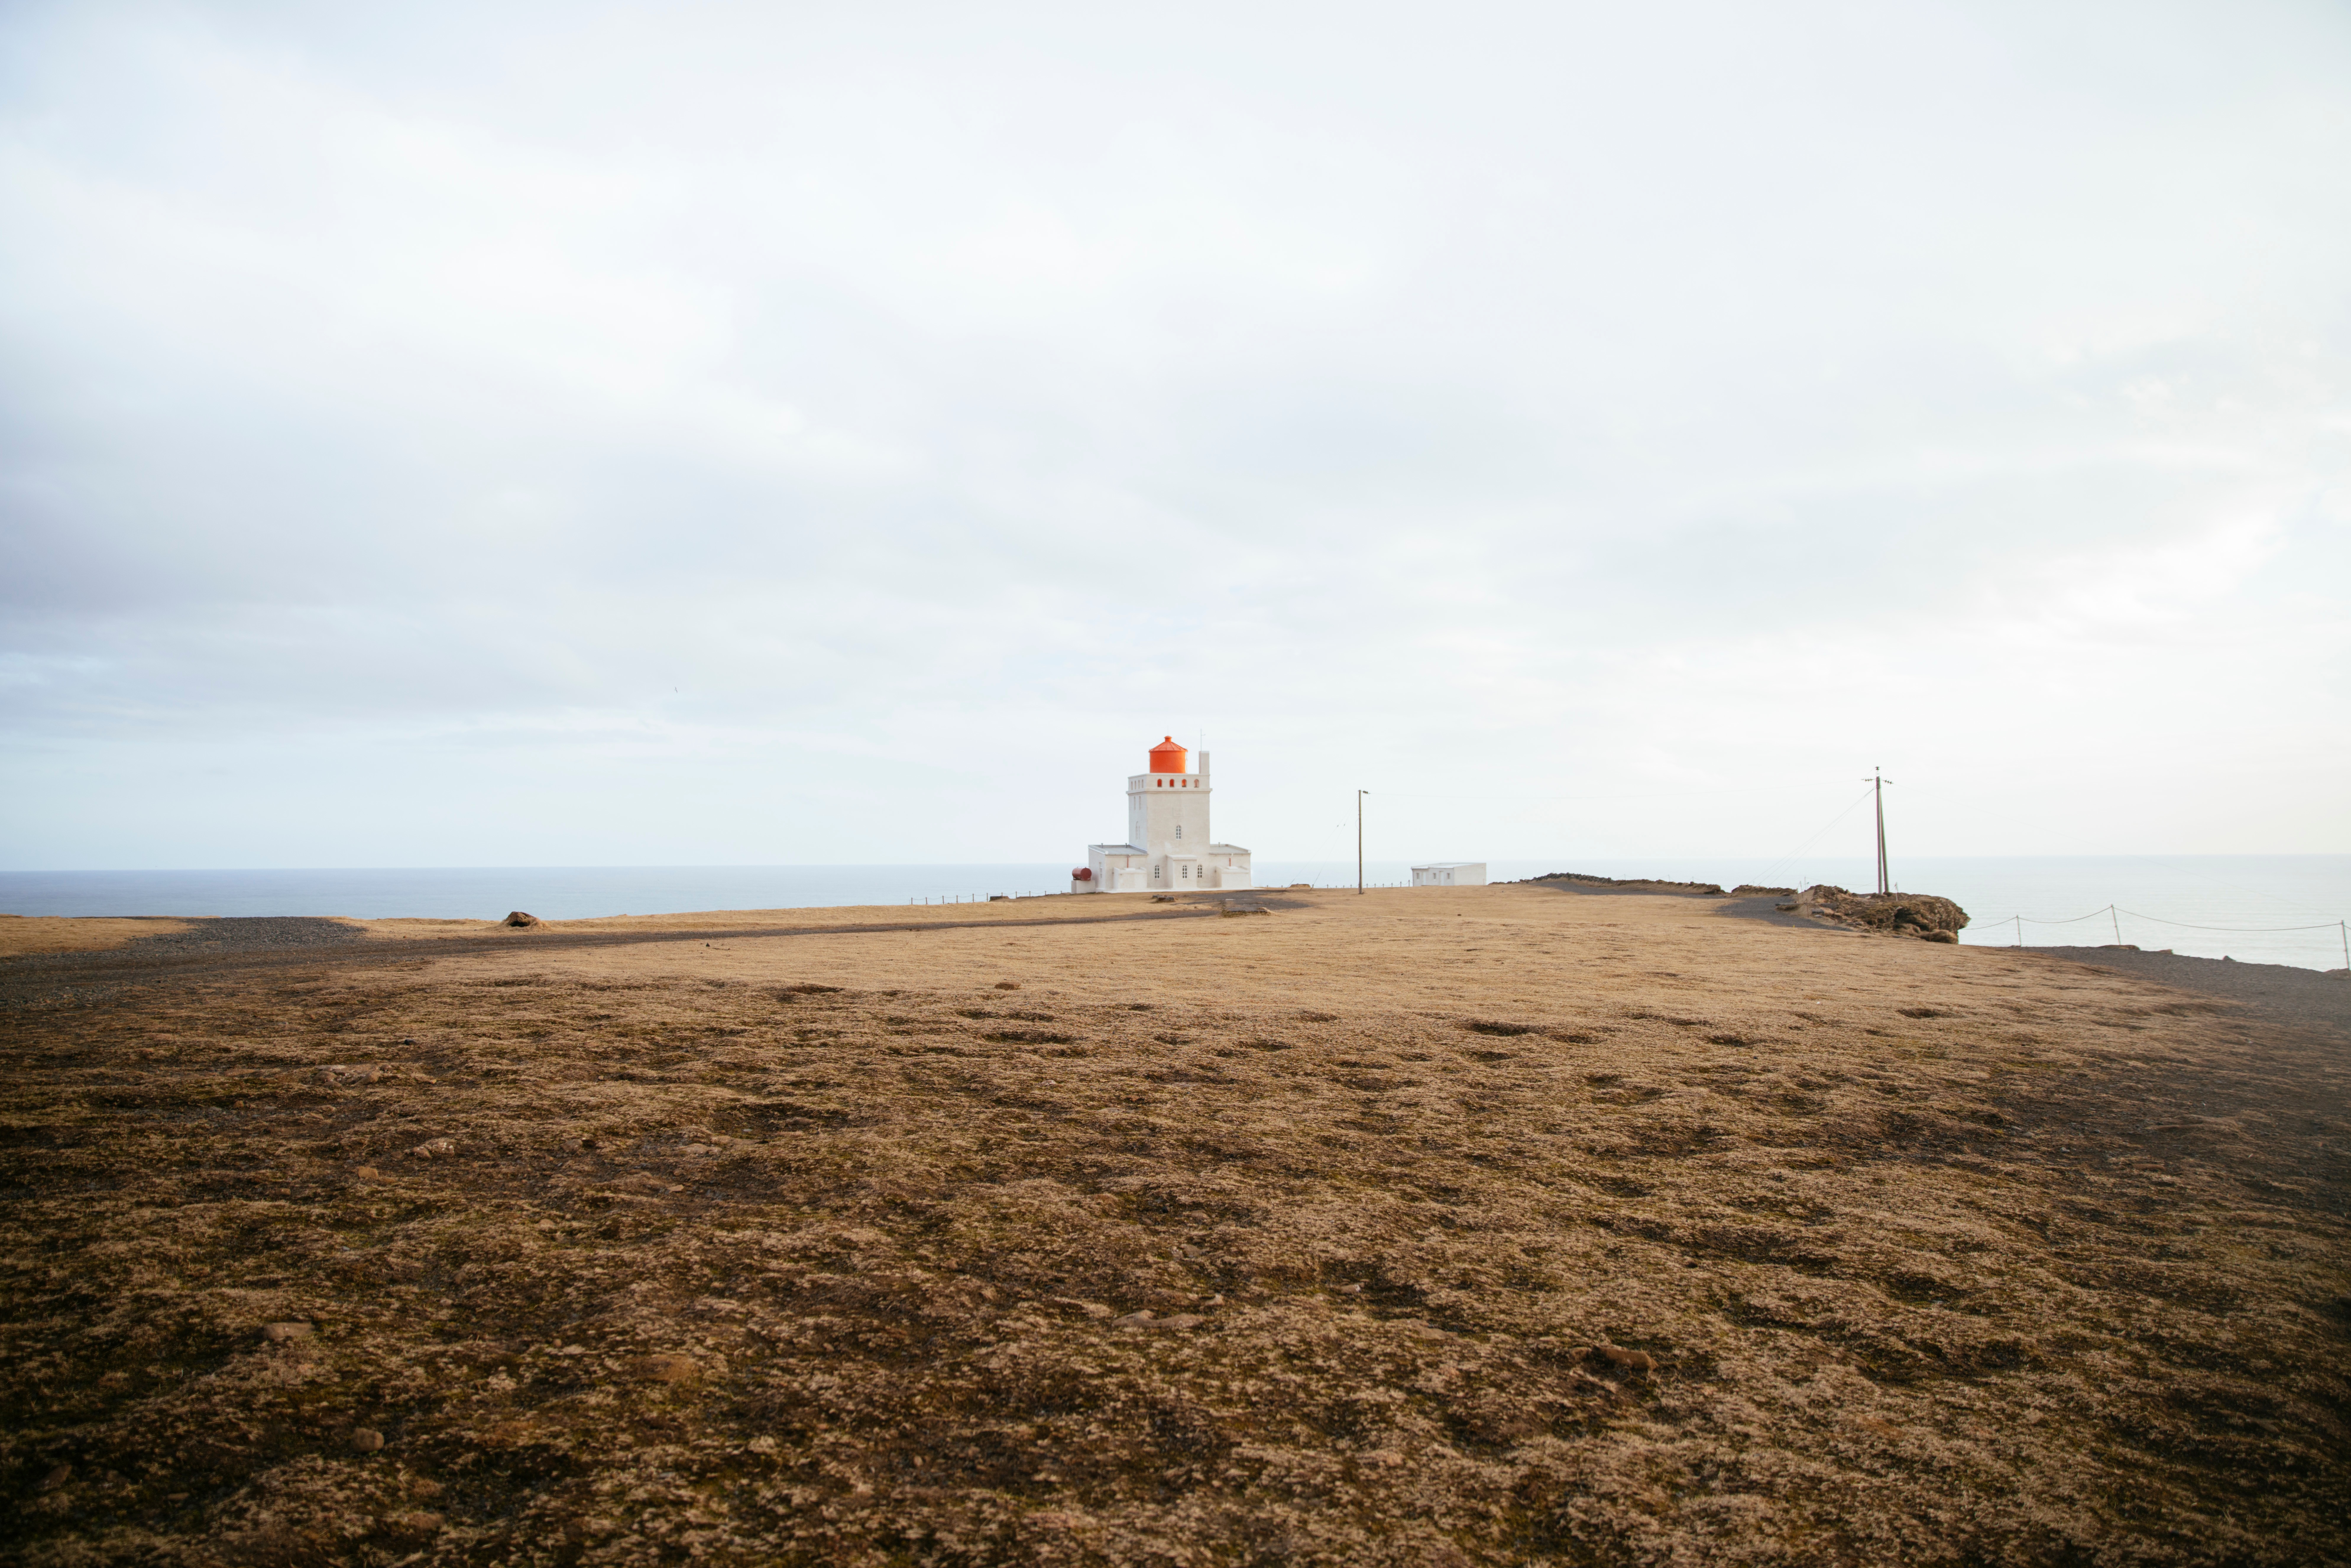
beach, sea, coast, water, sand, ocean, horizon, cloud, lighthouse, sky, cloudy, shore, wind, cliff, tower, bay, terrain, body of water, cape